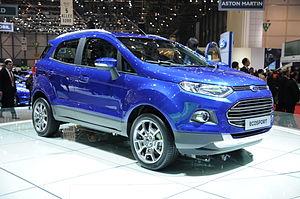
Salon international de l'automobile de Genève 2013